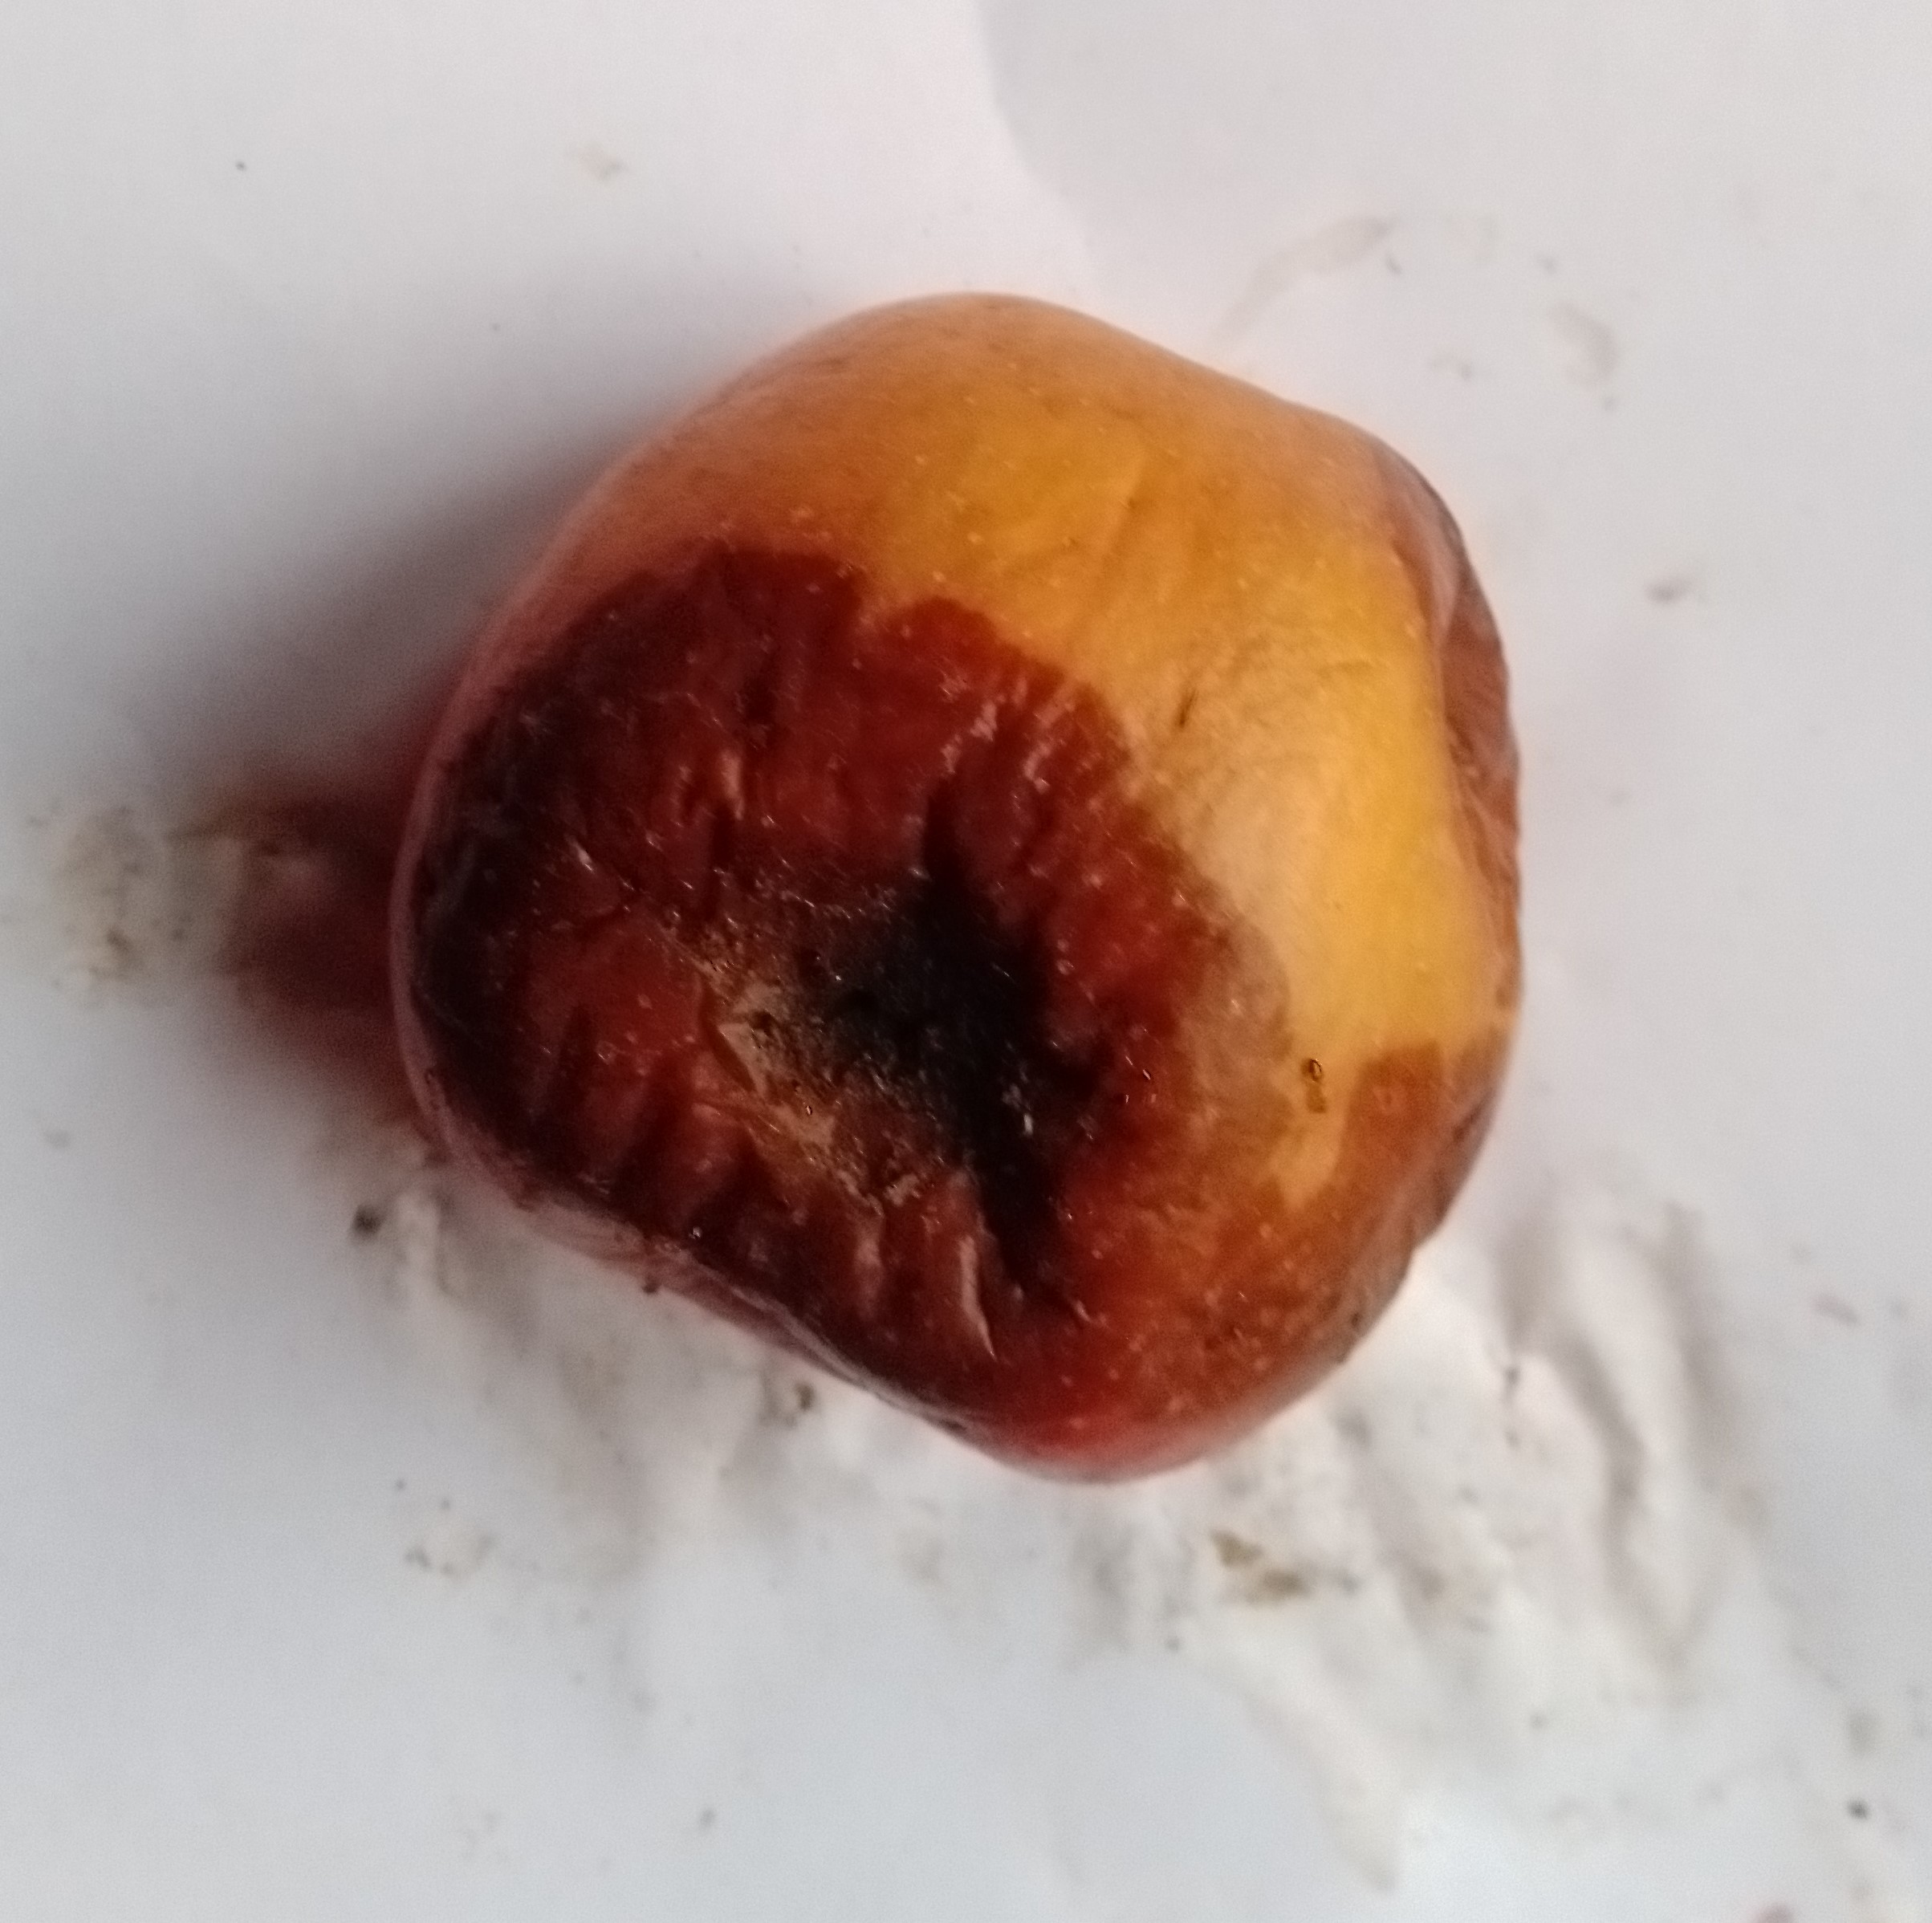
Fruit: apple
Condition: rotten